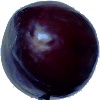
Label: Plum 2